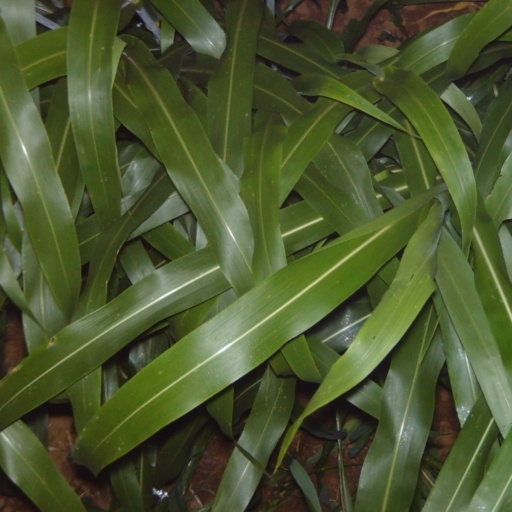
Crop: sorghum